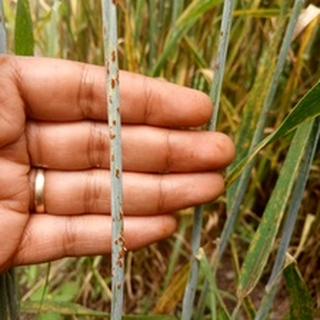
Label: wheat_black_rust